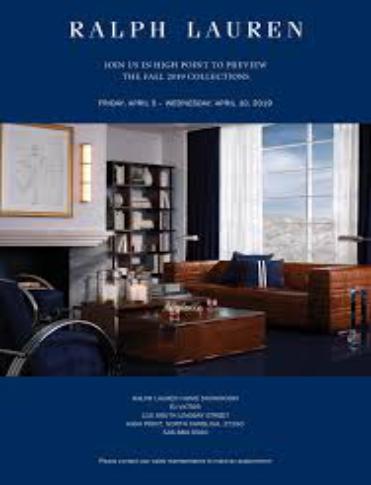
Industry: Necessities